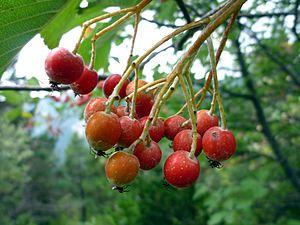
L'Alisier blanc, Alisier de Bourgogne, Alouchier ou Sorbier des Alpes est un arbre de la famille des Rosacées originaire du sud de l'Europe.